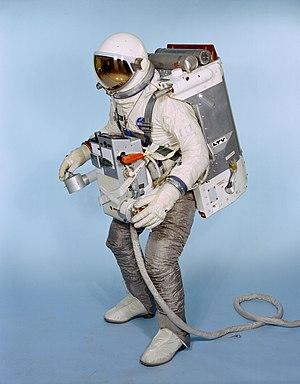
Gemini 9 est la septième mission habitée du programme Gemini et la treizième mission spatiale habitée américaine. Après l'échec de la mission Gemini 8, Gemini 9 en récupère ses deux principaux objectifs : des manœuvres de rendez-vous spatial avec une cible Agena, et une sortie extravéhiculaire aidée par le Automatically Maneuvering Unit, un prototype du Manned Maneuvering Unit.
La combinaison Gemini est une combinaison spatiale développée pour la National Aeronautics and Space Administration utilisée par les astronautes américains dans le cadre des missions du programme Gemini, que ce soit lors des vols spatiaux, lors des phases de décollage et d'amerrissage et lors des sorties extravéhiculaires.